San Sebastian Cathedral (Bacolod)

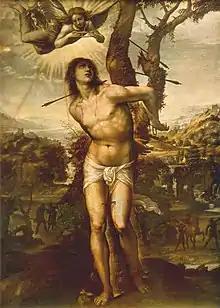
Saint Sebastian as depicted by Il Sodoma

Construction of the structure in its present form began on April 27, 1876, under the leadership of Fr. Mauricio Ferrero, OAR. Prison labor was provided by the politico-military governor, Roman Pastor, who prevailed upon Fr. Ferrero to also design and supervise the construction of a stone prison, the old Provincial Jail. Coral stone from the island of Guimaras was used as the primary building material. Hardwood from trees in Palawan was used for wooden portions of the structure. Fr. Mariano de Avila's bell was installed in the bell tower during the church's construction. Bishop Mariano Cuartero of the Archdiocese of Jaro consecrated the church on the eve of the feast of Saint Sebastian, January 19, 1882. The following day Bishop Cuartero celebrated pontifical mass before a congregation of government and Church officials of the province and Iloilo, parish priests and leading citizens.